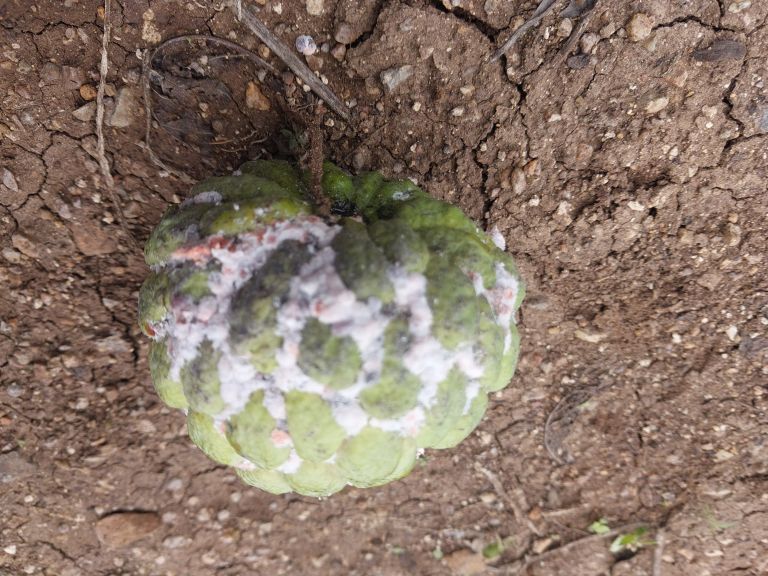
Disease label: Mealy Bug